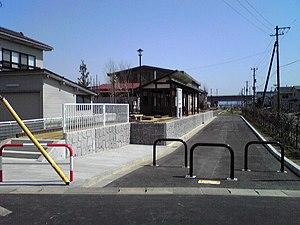
Une voie déposée est une ancienne voie ferrée dont les composants ont été retirés. Une telle voie est préalablement fermée et déclassée, mais ces démarches administratives ne sont pas obligatoires.